Xochimilco

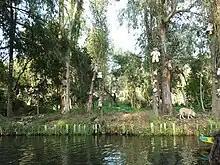
Dolls seen from the lake

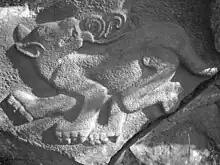
Petroglyph at Cuauhilama

About an hour long canal ride from an embarcadero lies Isla de las Muñecas, or the Island of the Dolls. It is the best-known "chinampa", or floating garden, in Xochimilco. It belonged to a man named Don Julián Santana Barrera, a native of the La Asunción neighborhood. Santana Barrera was a loner, who was rarely seen in most of Xochimilco. According to the legend, one early morning a young girl and her sisters went swimming in the canal but the current was too strong. The sisters got separated and the current pulled one of the sisters all the way down the canal when Santana Barrera discovered the young girl while she was drowning. When Santana finally got to her she was already dead. He also found a doll floating nearby and, assuming it belonged to the deceased girl, hung it from a tree as a sign of respect. After this, he began to hear whispers, footsteps, and anguished wails in the darkness even though his hut—hidden deep inside the woods of Xochimilco—was miles away from civilization. Driven by fear, he spent the next fifty years hanging more and more dolls, some missing body parts, all over the island in an attempt to appease what he believed to be the drowned girl's spirit.